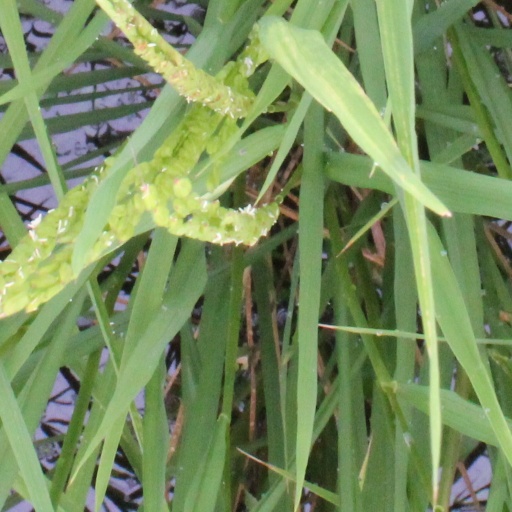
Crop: rice